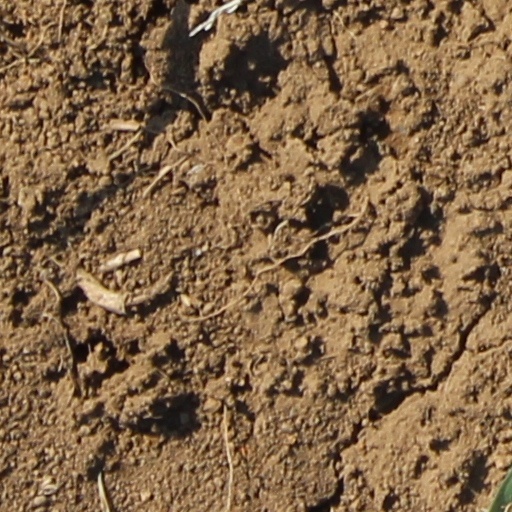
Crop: wheat